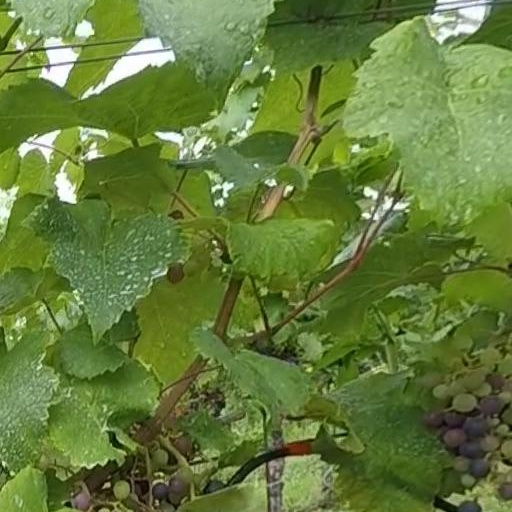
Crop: grape